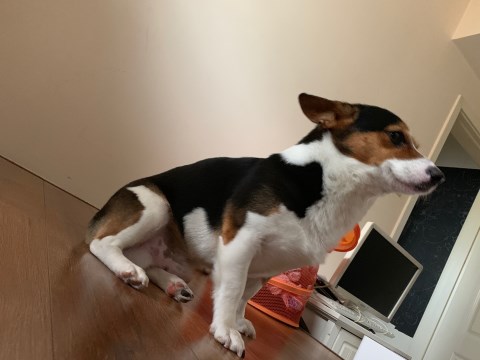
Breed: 2909-n000116-Cardigan